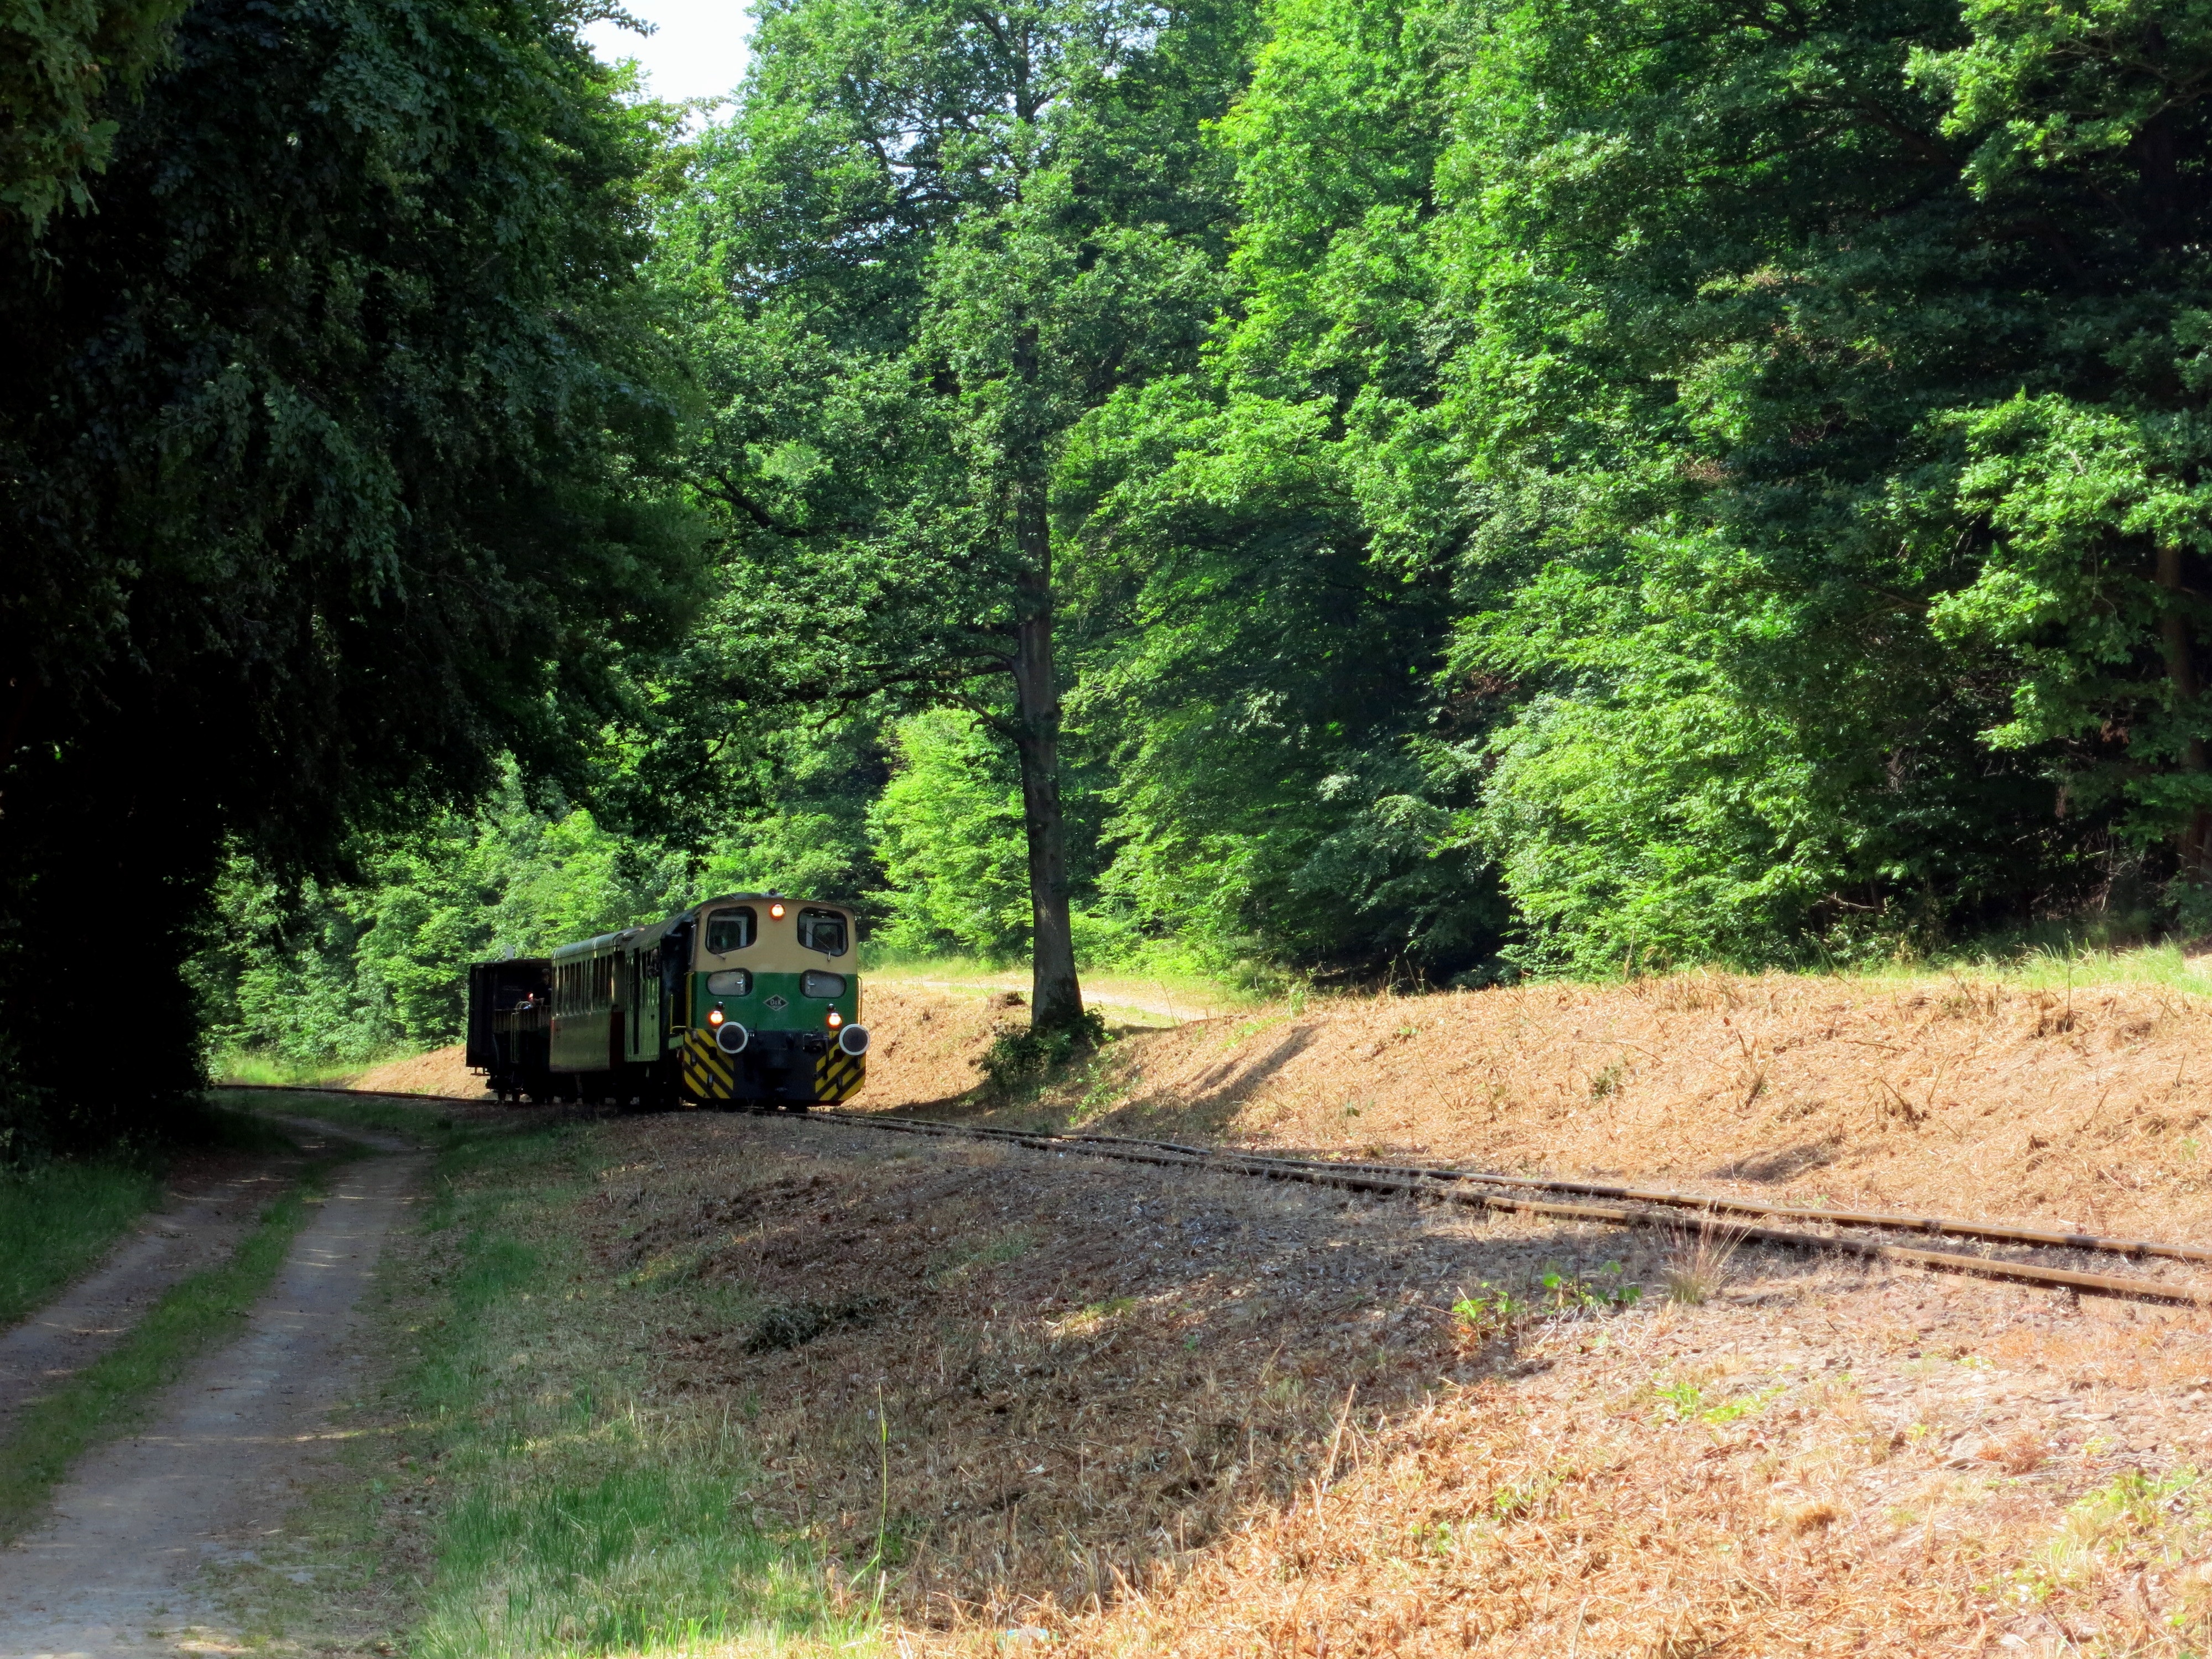
tree, forest, track, railway, trail, transport, soil, waterway, woodland, habitat, eifel, rural area, natural environment, brohltalbahn